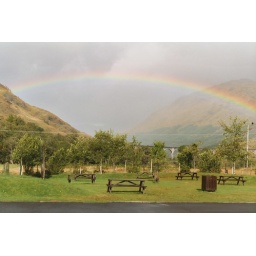
Rainbow over Glenfinnan Viaduct October 2001. Now known as the Viaduct in Harry potter films and the flying ford car